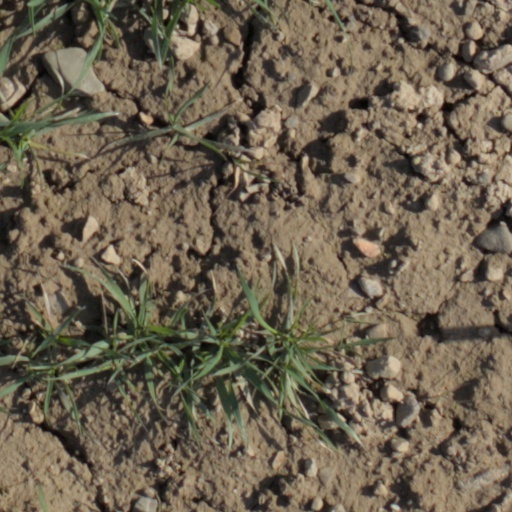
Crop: wheat